Avro 626

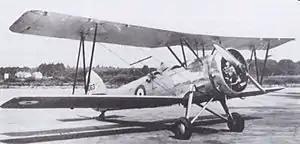
Avro Prefect K5063 at Martlesham, July 1935

The Avro 626 is a single-engined British biplane trainer aircraft produced by Avro during the (1918-1939) inter-war period.